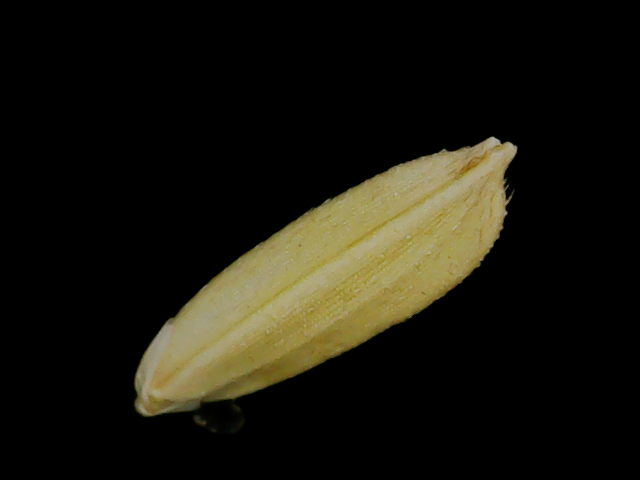
Rice variety: Bd30